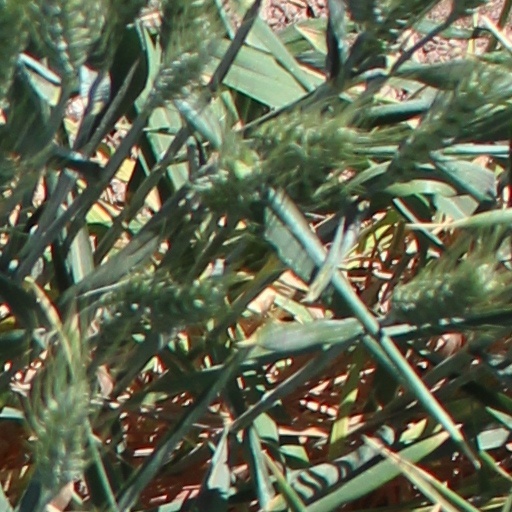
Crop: wheat